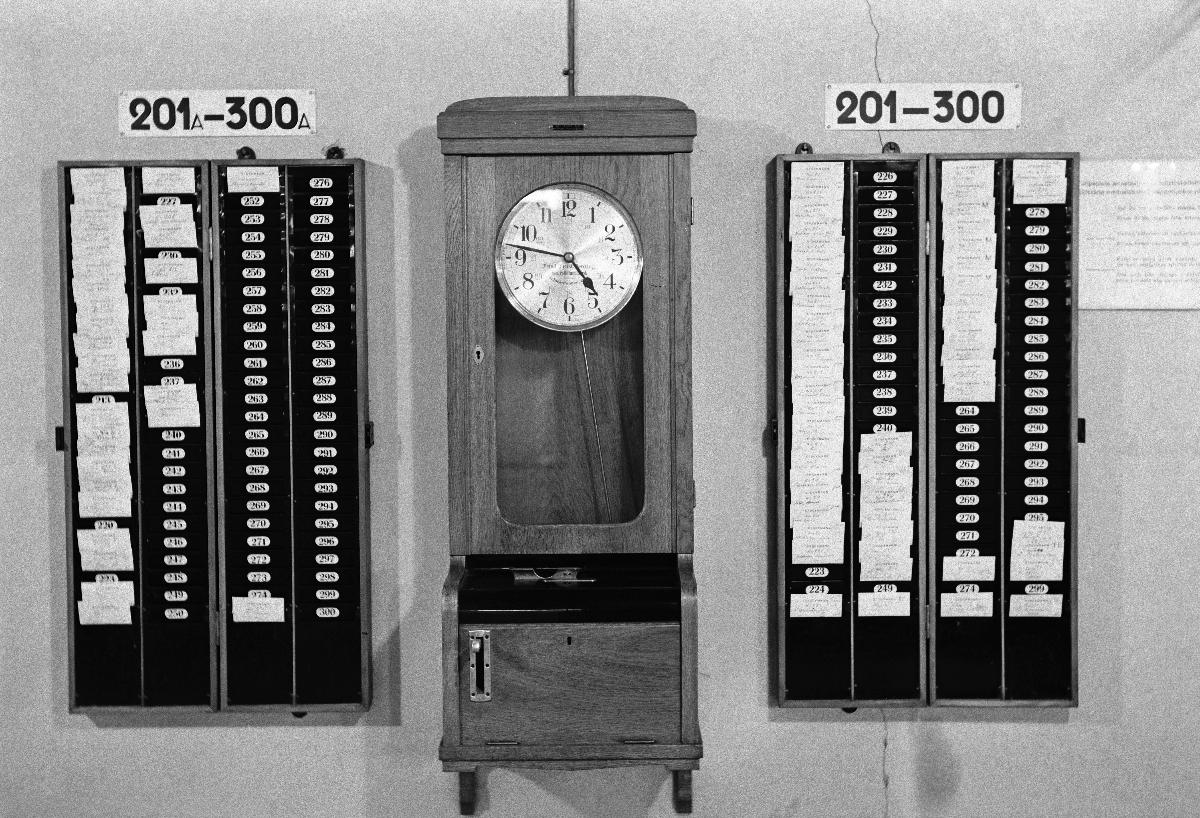
Vartiokello
Kontrollur; Watchclock
sisällön kuvaus: Vartiokello 1938. content description: Watchclock 1938. innehållsbeskrivning: Kontrollur 1938.
Kuvaaja: Sundström, Hugo, kuvaaja
Vuosi: 1938
Paikka: Suomi, Uusimaa, Helsinki
Aiheet: aika; ajanhallinta; mittaus; koneet ja laitteet; kellot; kortit; HBL; kellokortit; time; time management; measurement; machinery and equipment; clocks and watches; cards; measuring time; clocks; measuring; devices; apparatus; clock cards; tid; tidsplanering; mätning; maskiner och apparater; klockor; kort; teknik; tidsmätning; apparater; klockkort